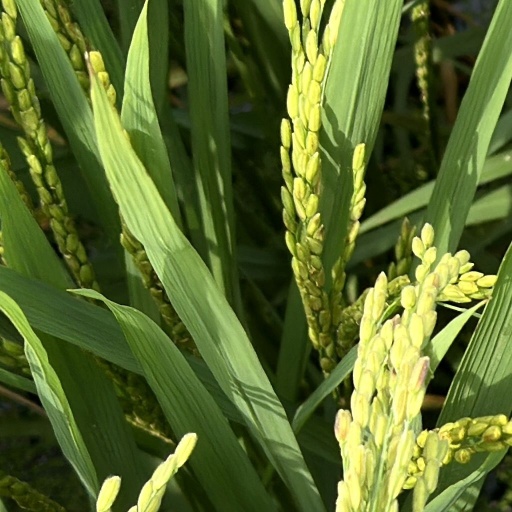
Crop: rice